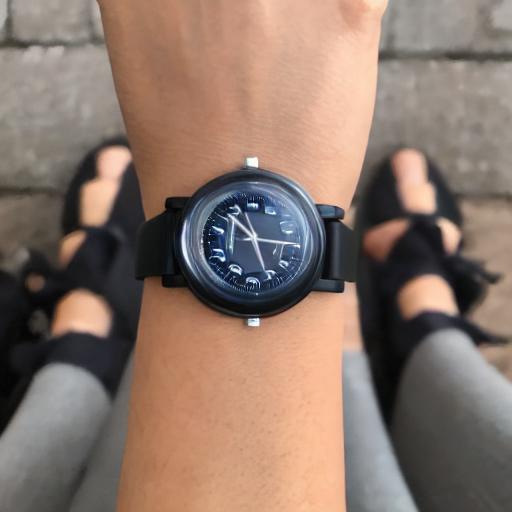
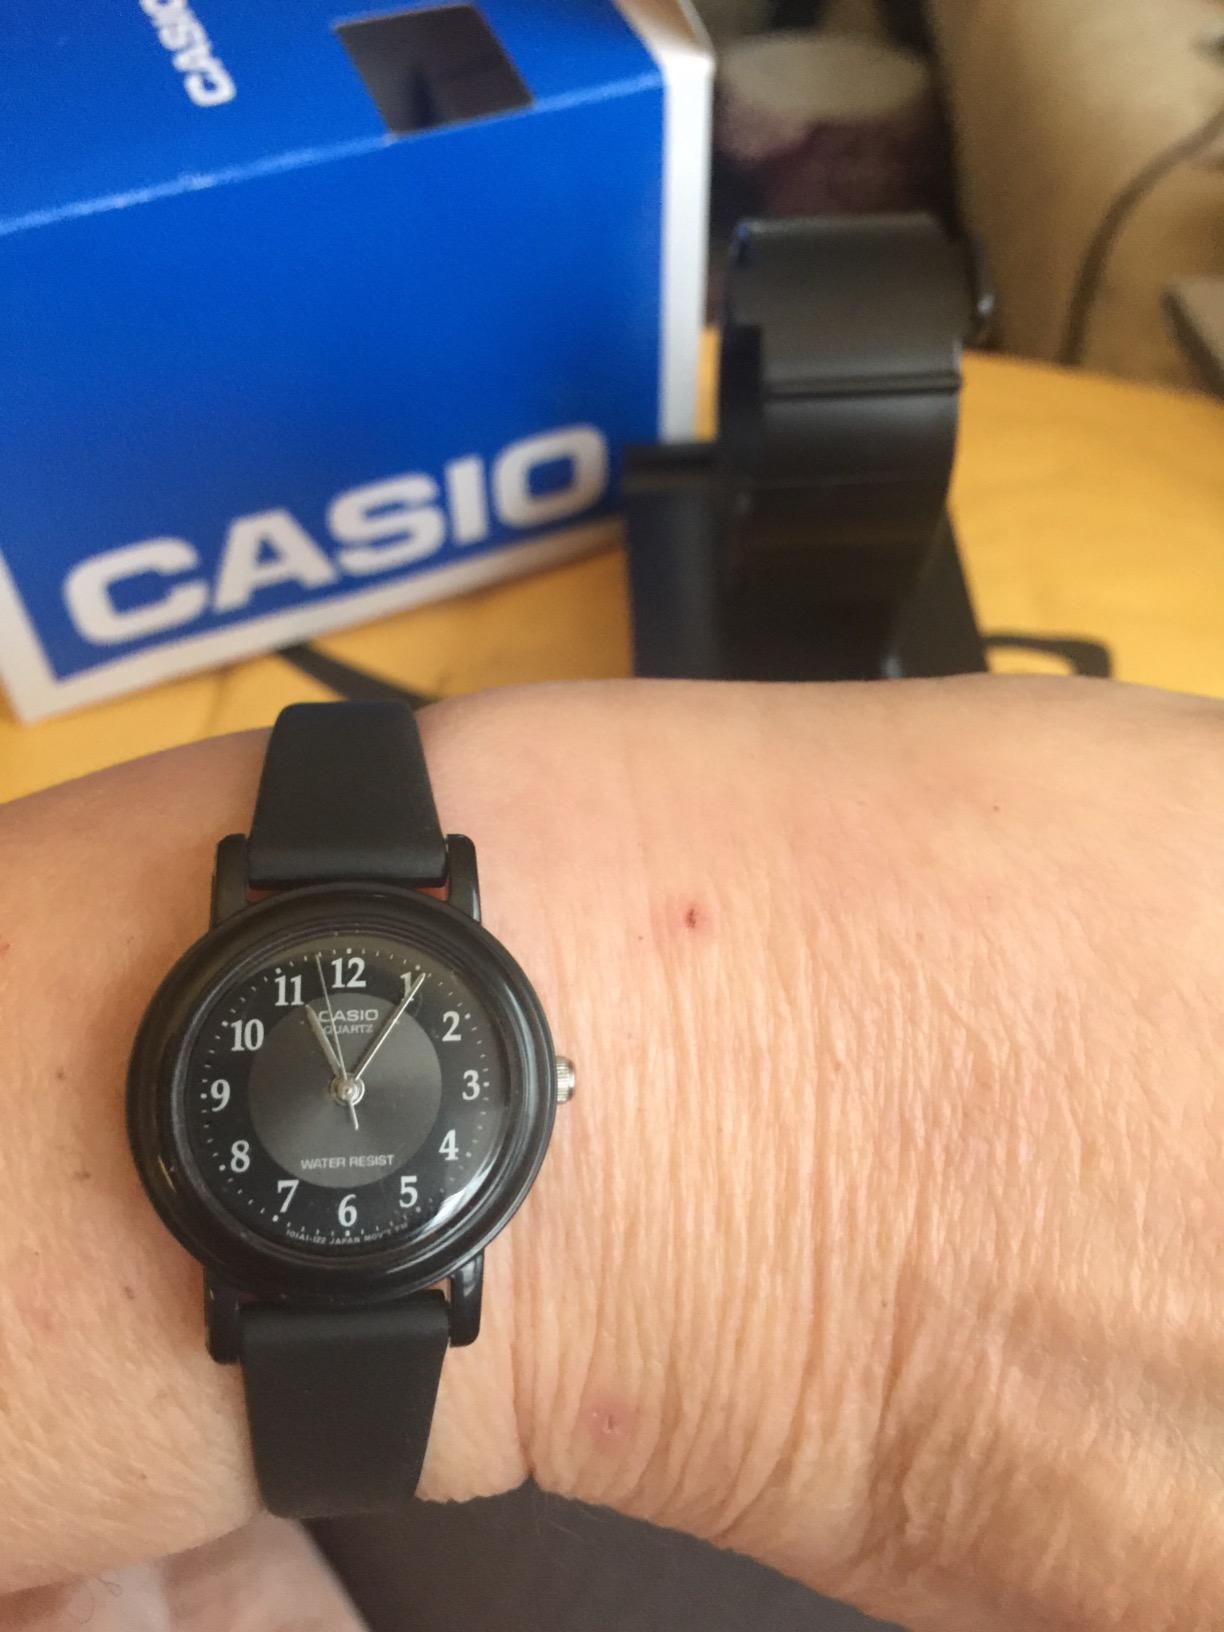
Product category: accessories_watch
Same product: no